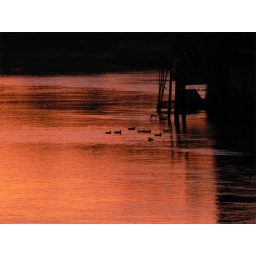
Sunset over the river Arun, taken from main road bridge in Arundel. Unretouched.